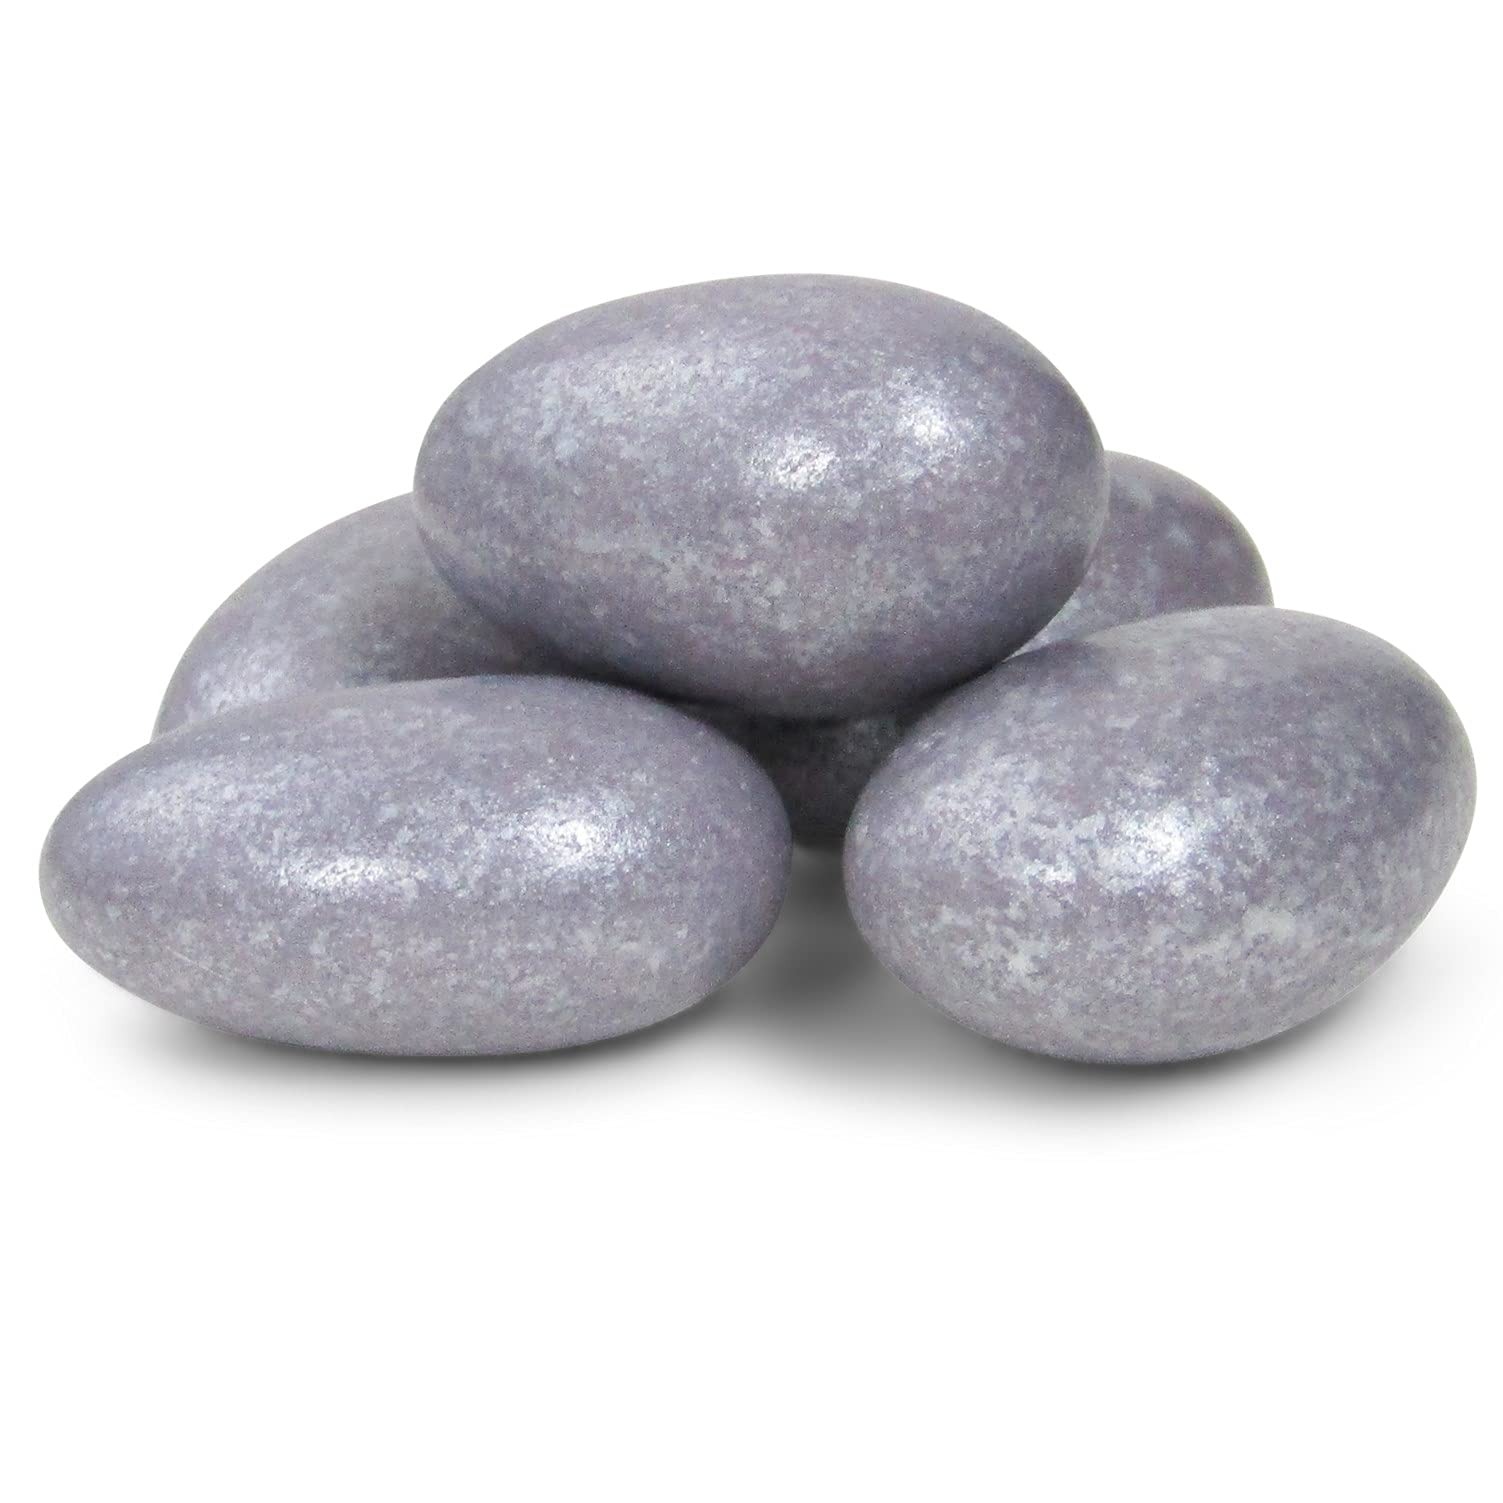
Item Name: Silver Jordan Almonds by Its Delish, 5 LBS Bulk | Candied Almond Nut with Sweet Hard Candy Coating - Bulk Wedding Favors and Party Buffets, Silver Theme Parties - Vegan & Kosher
Bullet Point 1: PREMIUM It's Delish Edible Silver Covered Jordan Almonds
Bullet Point 2: VALUE SIZE 5LBS (Five Pounds) in Bulk Bag by the Its Delish brand, Around 100+ per pound
Bullet Point 3: HIGHEST QUALITY Freshest & finest almonds & hard candy shell made in-house. Order from the factory direct!
Bullet Point 4: WONDERFUL TREAT Candy bar buffet, party favors, weddings, birthdays, baby showers and for any occasion
Bullet Point 5: KOSHER & MADE in the USA Certified Kosher OU Parve Non-dairy Made in the USA! - Our Jordan Almonds are made with our own polish that's animal and bug free ingredients, vegan friendly.
Product Description: <b>Silver Coated Jordan Almonds</b><p><p>Premium great tasting jordan almonds dragees made from California almonds and sweet candy coating. Our Jordan Almonds are made in house with our own polish free of any animal and bug derivatives, unlike other brands, making ours vegan friendly in addition to being certified Kosher. Stock up for your upcoming party or event. Put them out at the buffet or as favors in fancy pouches, totes, or burlap bags. The Italian dipped Silver confetti almonds are a classic for wedding favors and baby showers. These are coated in a hard shell, eat them by placing in mouth for a bit until they are ready for the bite. Although they're Silver coated, they're edible and safe to eat and the flavor is still sweet. The Silver color makes a classy presentation at any event. Enjoy! </p><p><b>About It's Delish!</b><p><p> It's Delish was established in 1992 and is located in North Hollywood, California. It's Delish is a food manufacturer and distributor who produces over 500 gourmet food products including licorice, sour belts, taffies, caramels, Jordan almonds, chocolates, nuts, fruits, trail mixes, spices, and the spice blends. It's Delish also produces organics and all natural products. We give you the opportunity to order from the factory direct!<p><p> It’s Delish! prides itself on the four pillars that are at the foundation of everything we do.<p><p> Innovation Quality Value Service
Value: 1.0
Unit: Count

Price: 105